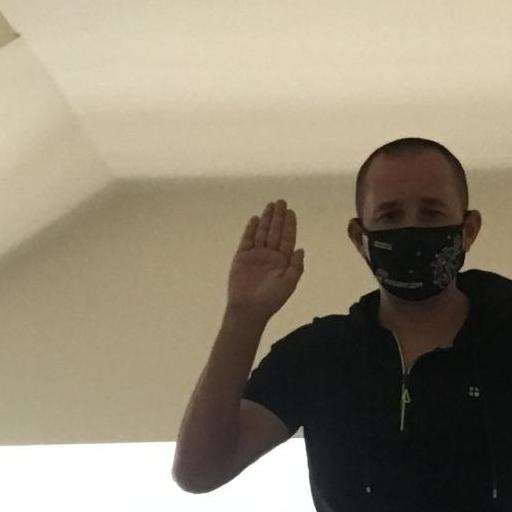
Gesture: stop